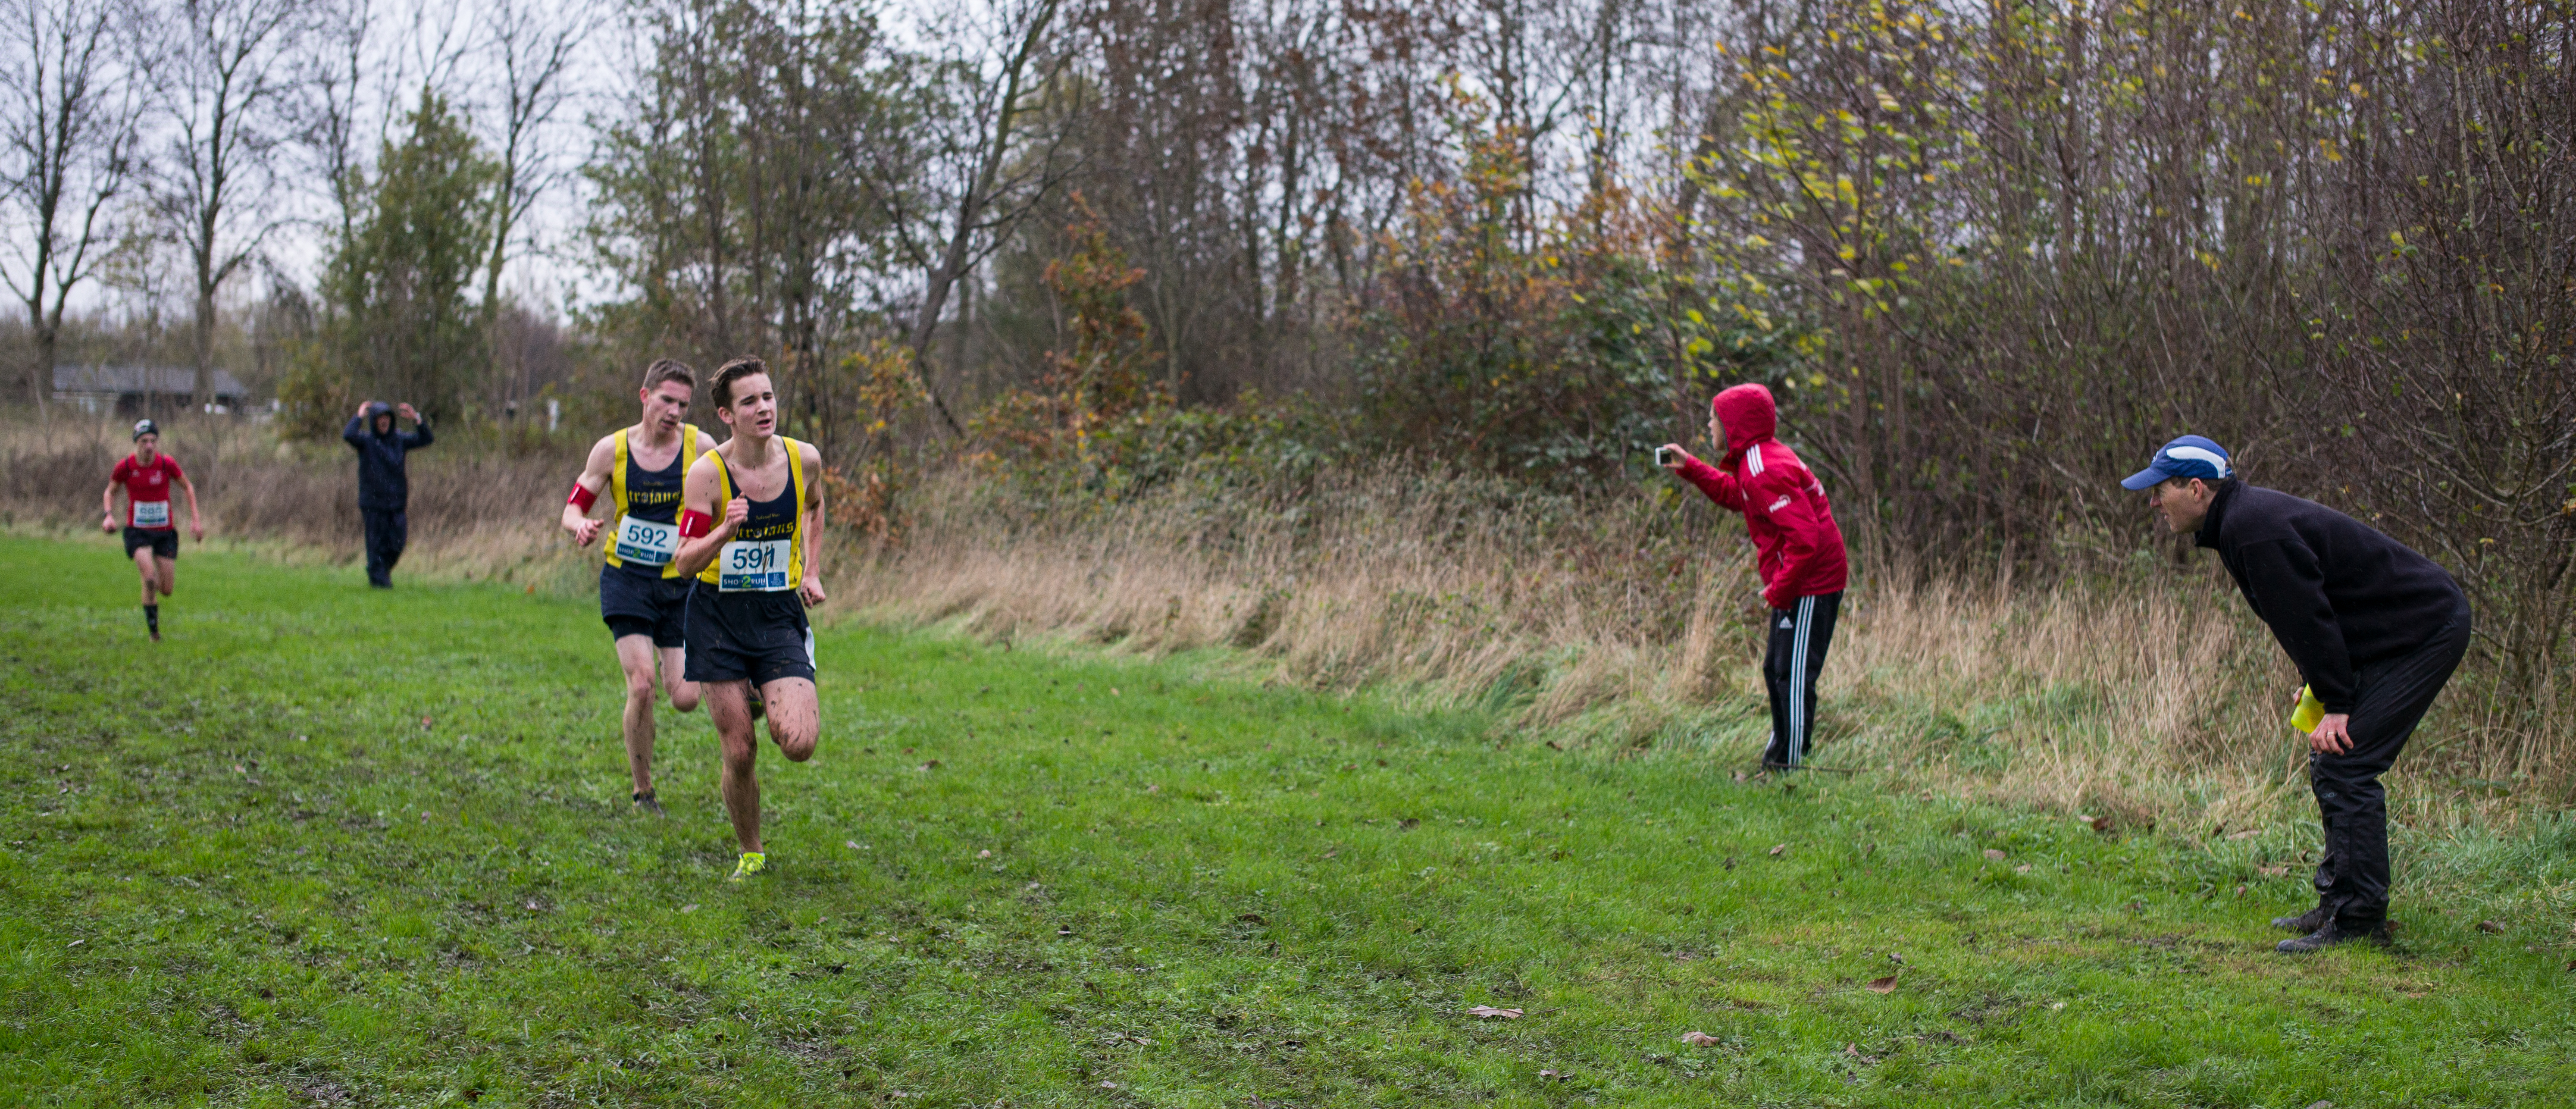
walking, person, trail, running, recreation, race, sports, endurance, athletics, physical exercise, outdoor recreation, human action, ultramarathon, duathlon, cross country running